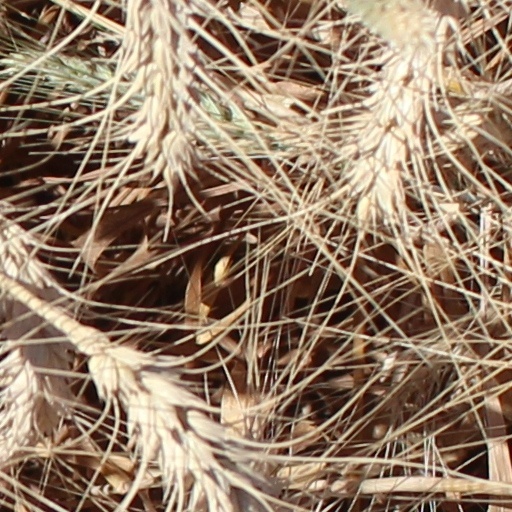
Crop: wheat